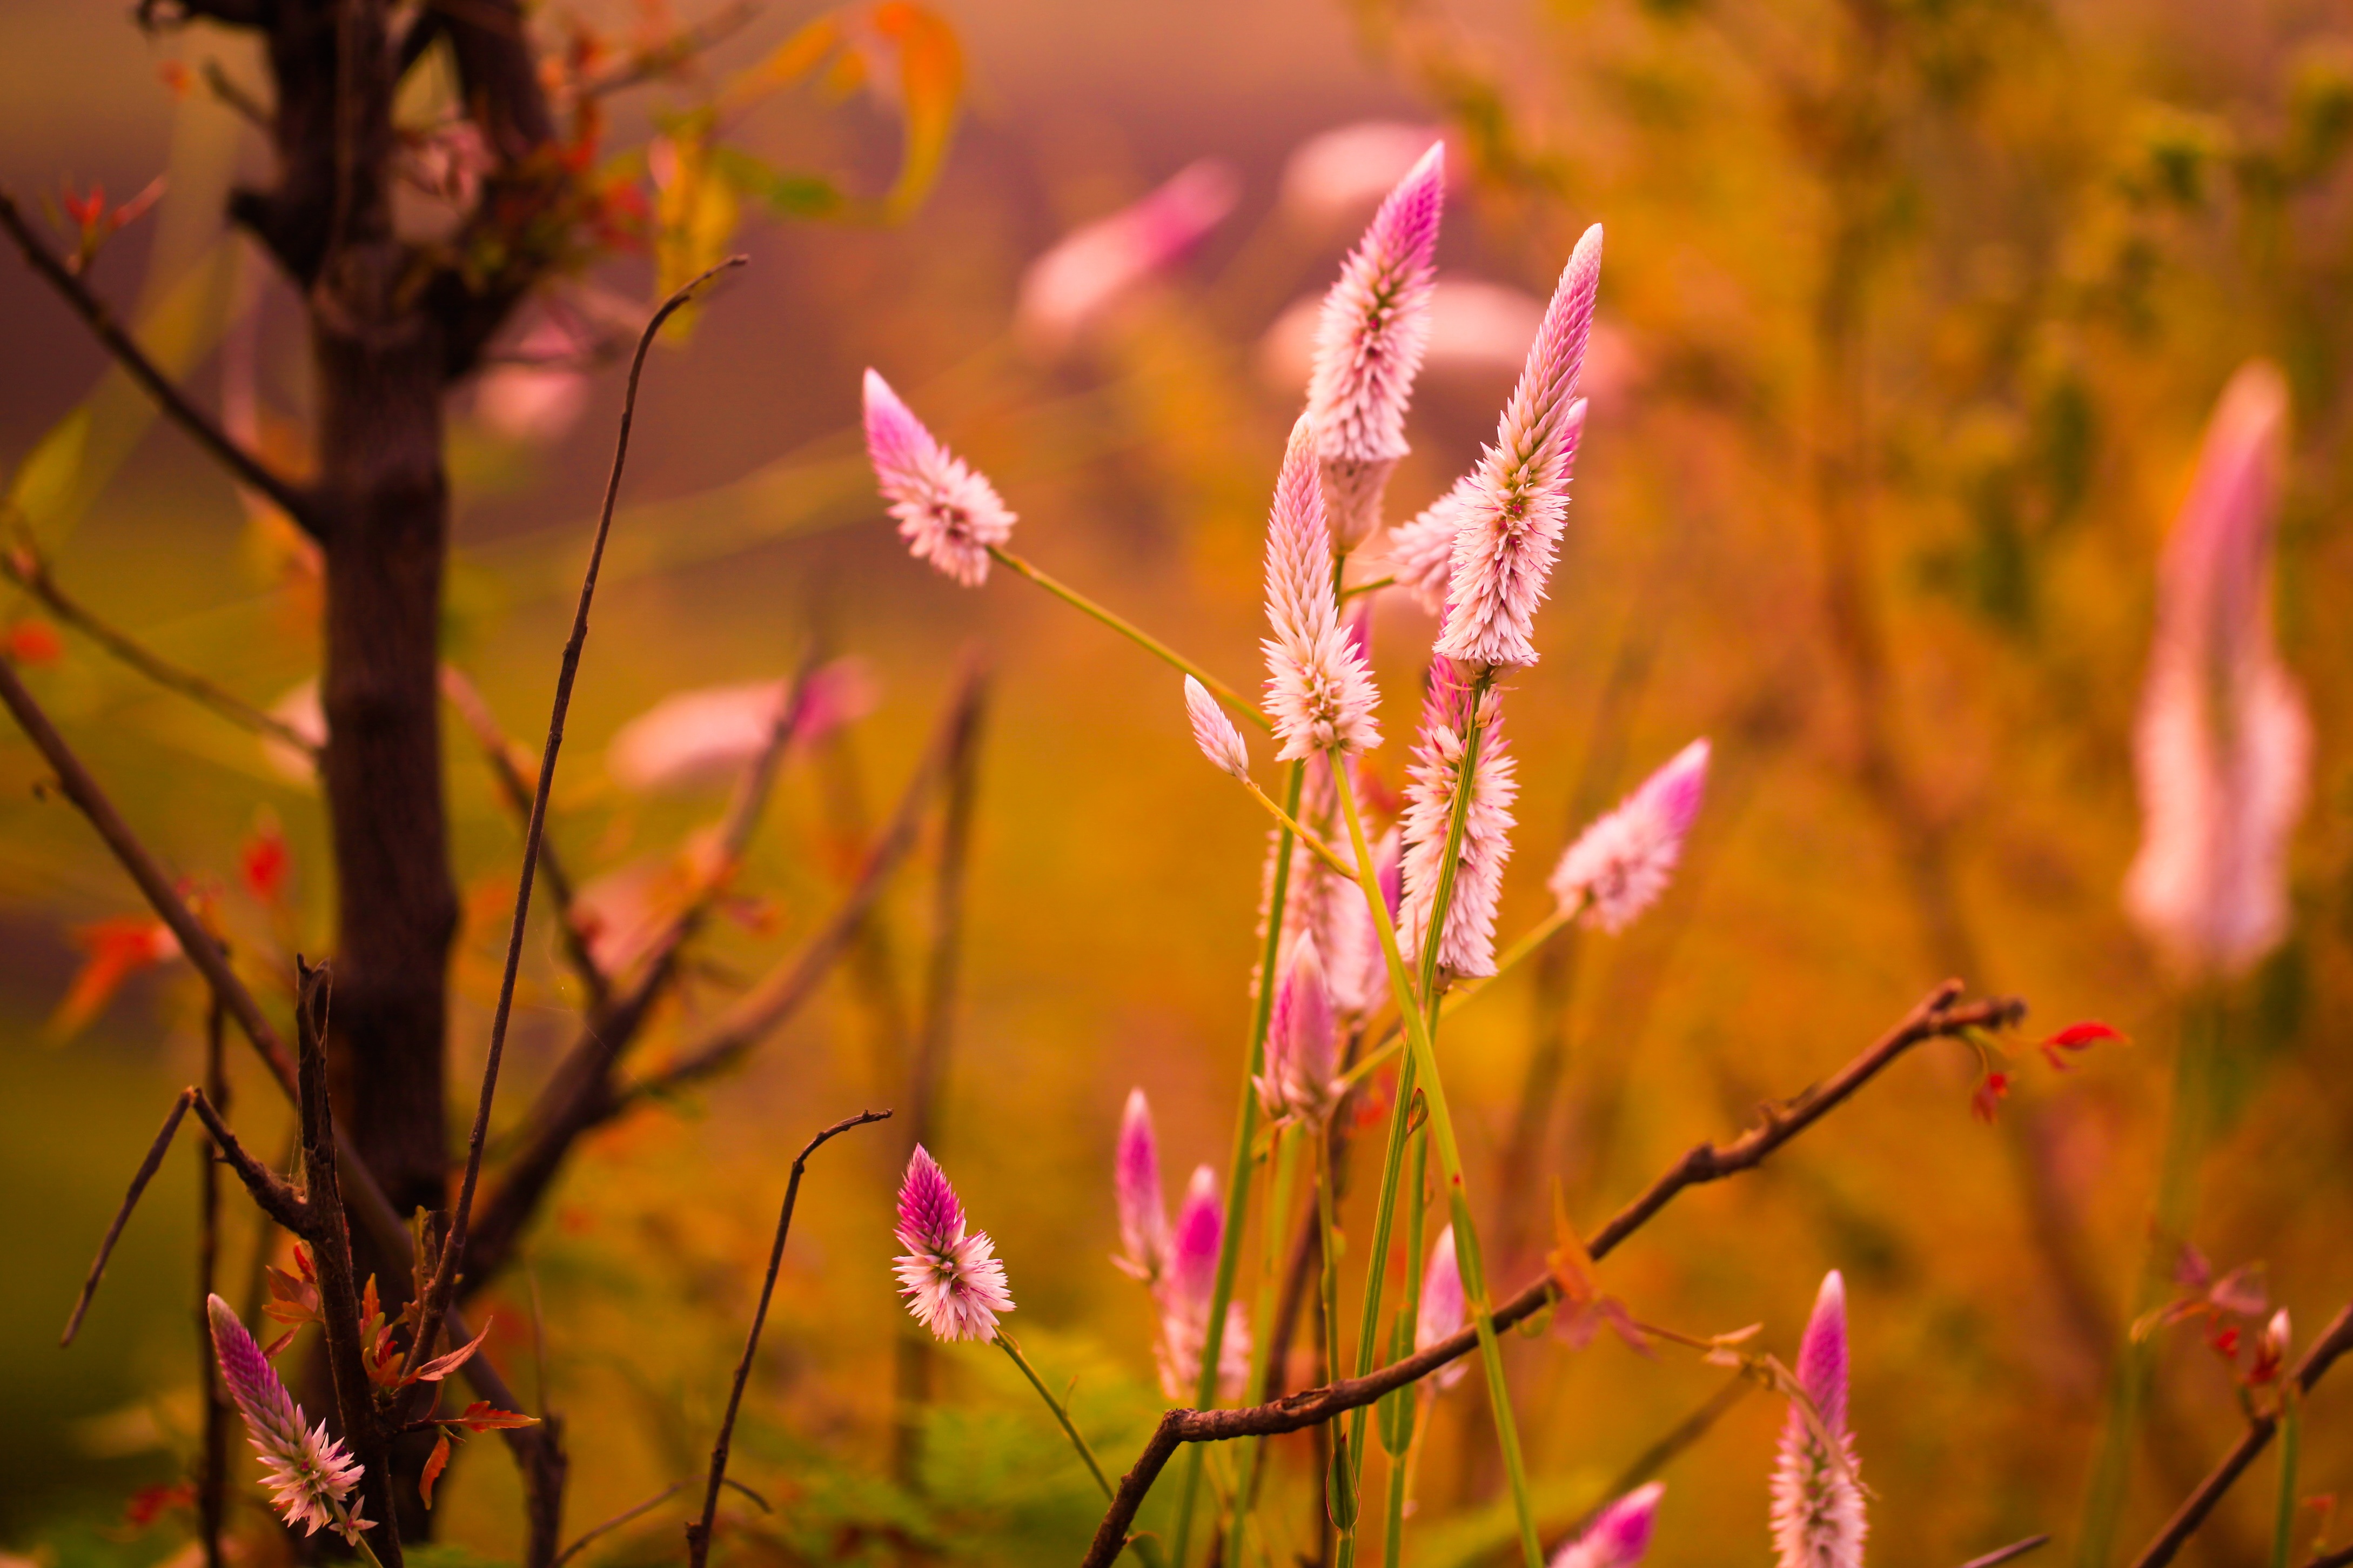
tree, nature, grass, branch, blossom, light, plant, sunlight, leaf, flower, petal, bloom, summer, spring, color, natural, autumn, colorful, pink, flora, season, close up, macro photography, grass family, plant stem, long flower